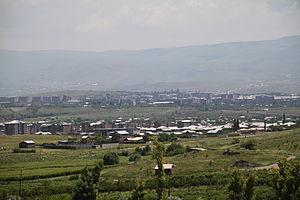
Abovyan ou Abovian est une ville d'Arménie située dans le marz de Kotayk. Elle compte 45 745 habitants en 2008.